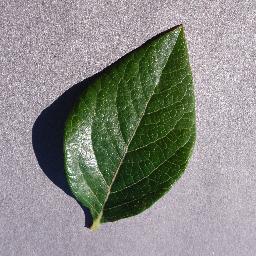
Label: Blueberry___healthy